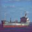
Label: ship